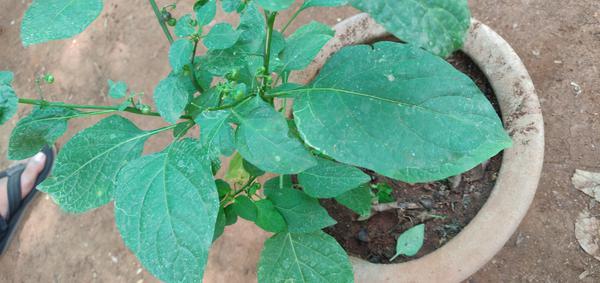
Plant: Ganike